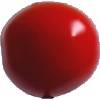
Label: Tomato 4